Lost Creek Wilderness

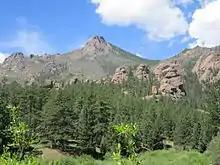
Granite rock formations define the wilderness

The area is named for Lost Creek, a perennial stream that disappears and reappears before finally joining Goose Creek, which empties into the South Platte River at Cheesman Reservoir just east of the Wilderness area. The entire water system of the area forms a watershed for the Platte River Basin. The area is notable for its many rock formations, natural arches, and rounded granite domes and knobs. These are contained in two ranges of low alpine foothills of the Rocky Mountains: the Kenosha Mountains and the Tarryall Mountains. Bison Peak is the highest peak in the wilderness.